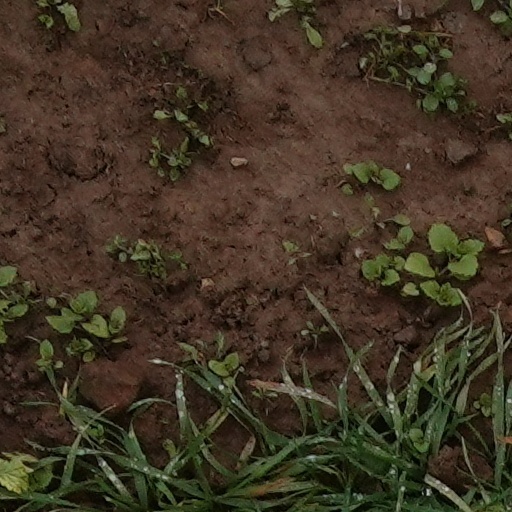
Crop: wheat